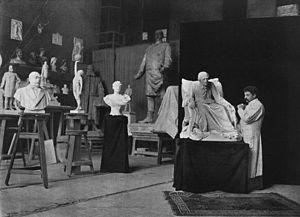
Harro Magnussen, né le 14 mai 1861 à Hamm près de Hambourg et mort le 3 novembre 1908 à Grunewald près de Berlin, est un sculpteur allemand, prisé du temps de l'Empire allemand.